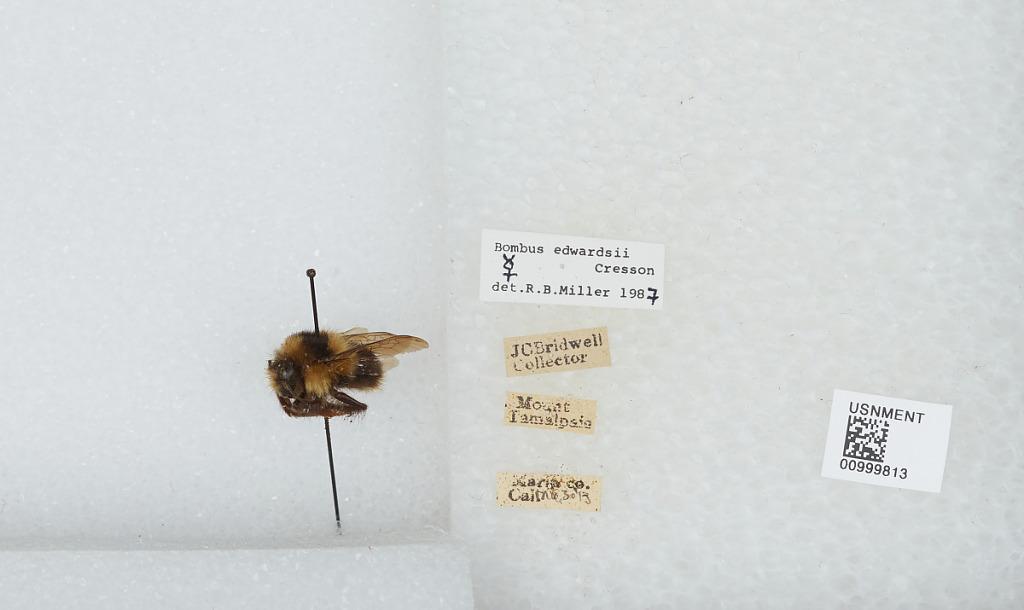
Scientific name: Bombus (Pyrobombus) melanopygus Nylander
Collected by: J. Bridwell
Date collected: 1913-3-30
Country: United States
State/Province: California
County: Marin
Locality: Mount Tamalpais
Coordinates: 37.9292, -122.578
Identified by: Miller, R. B.